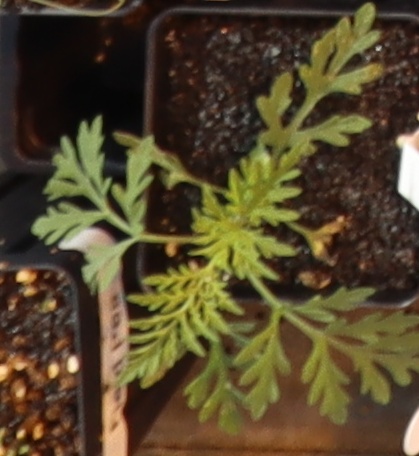
Label: Ragweed